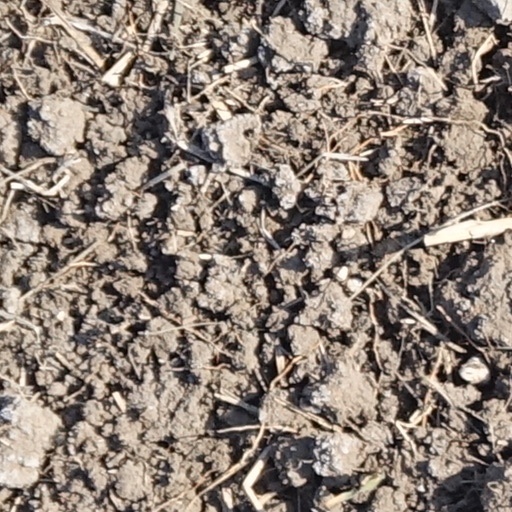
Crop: wheat